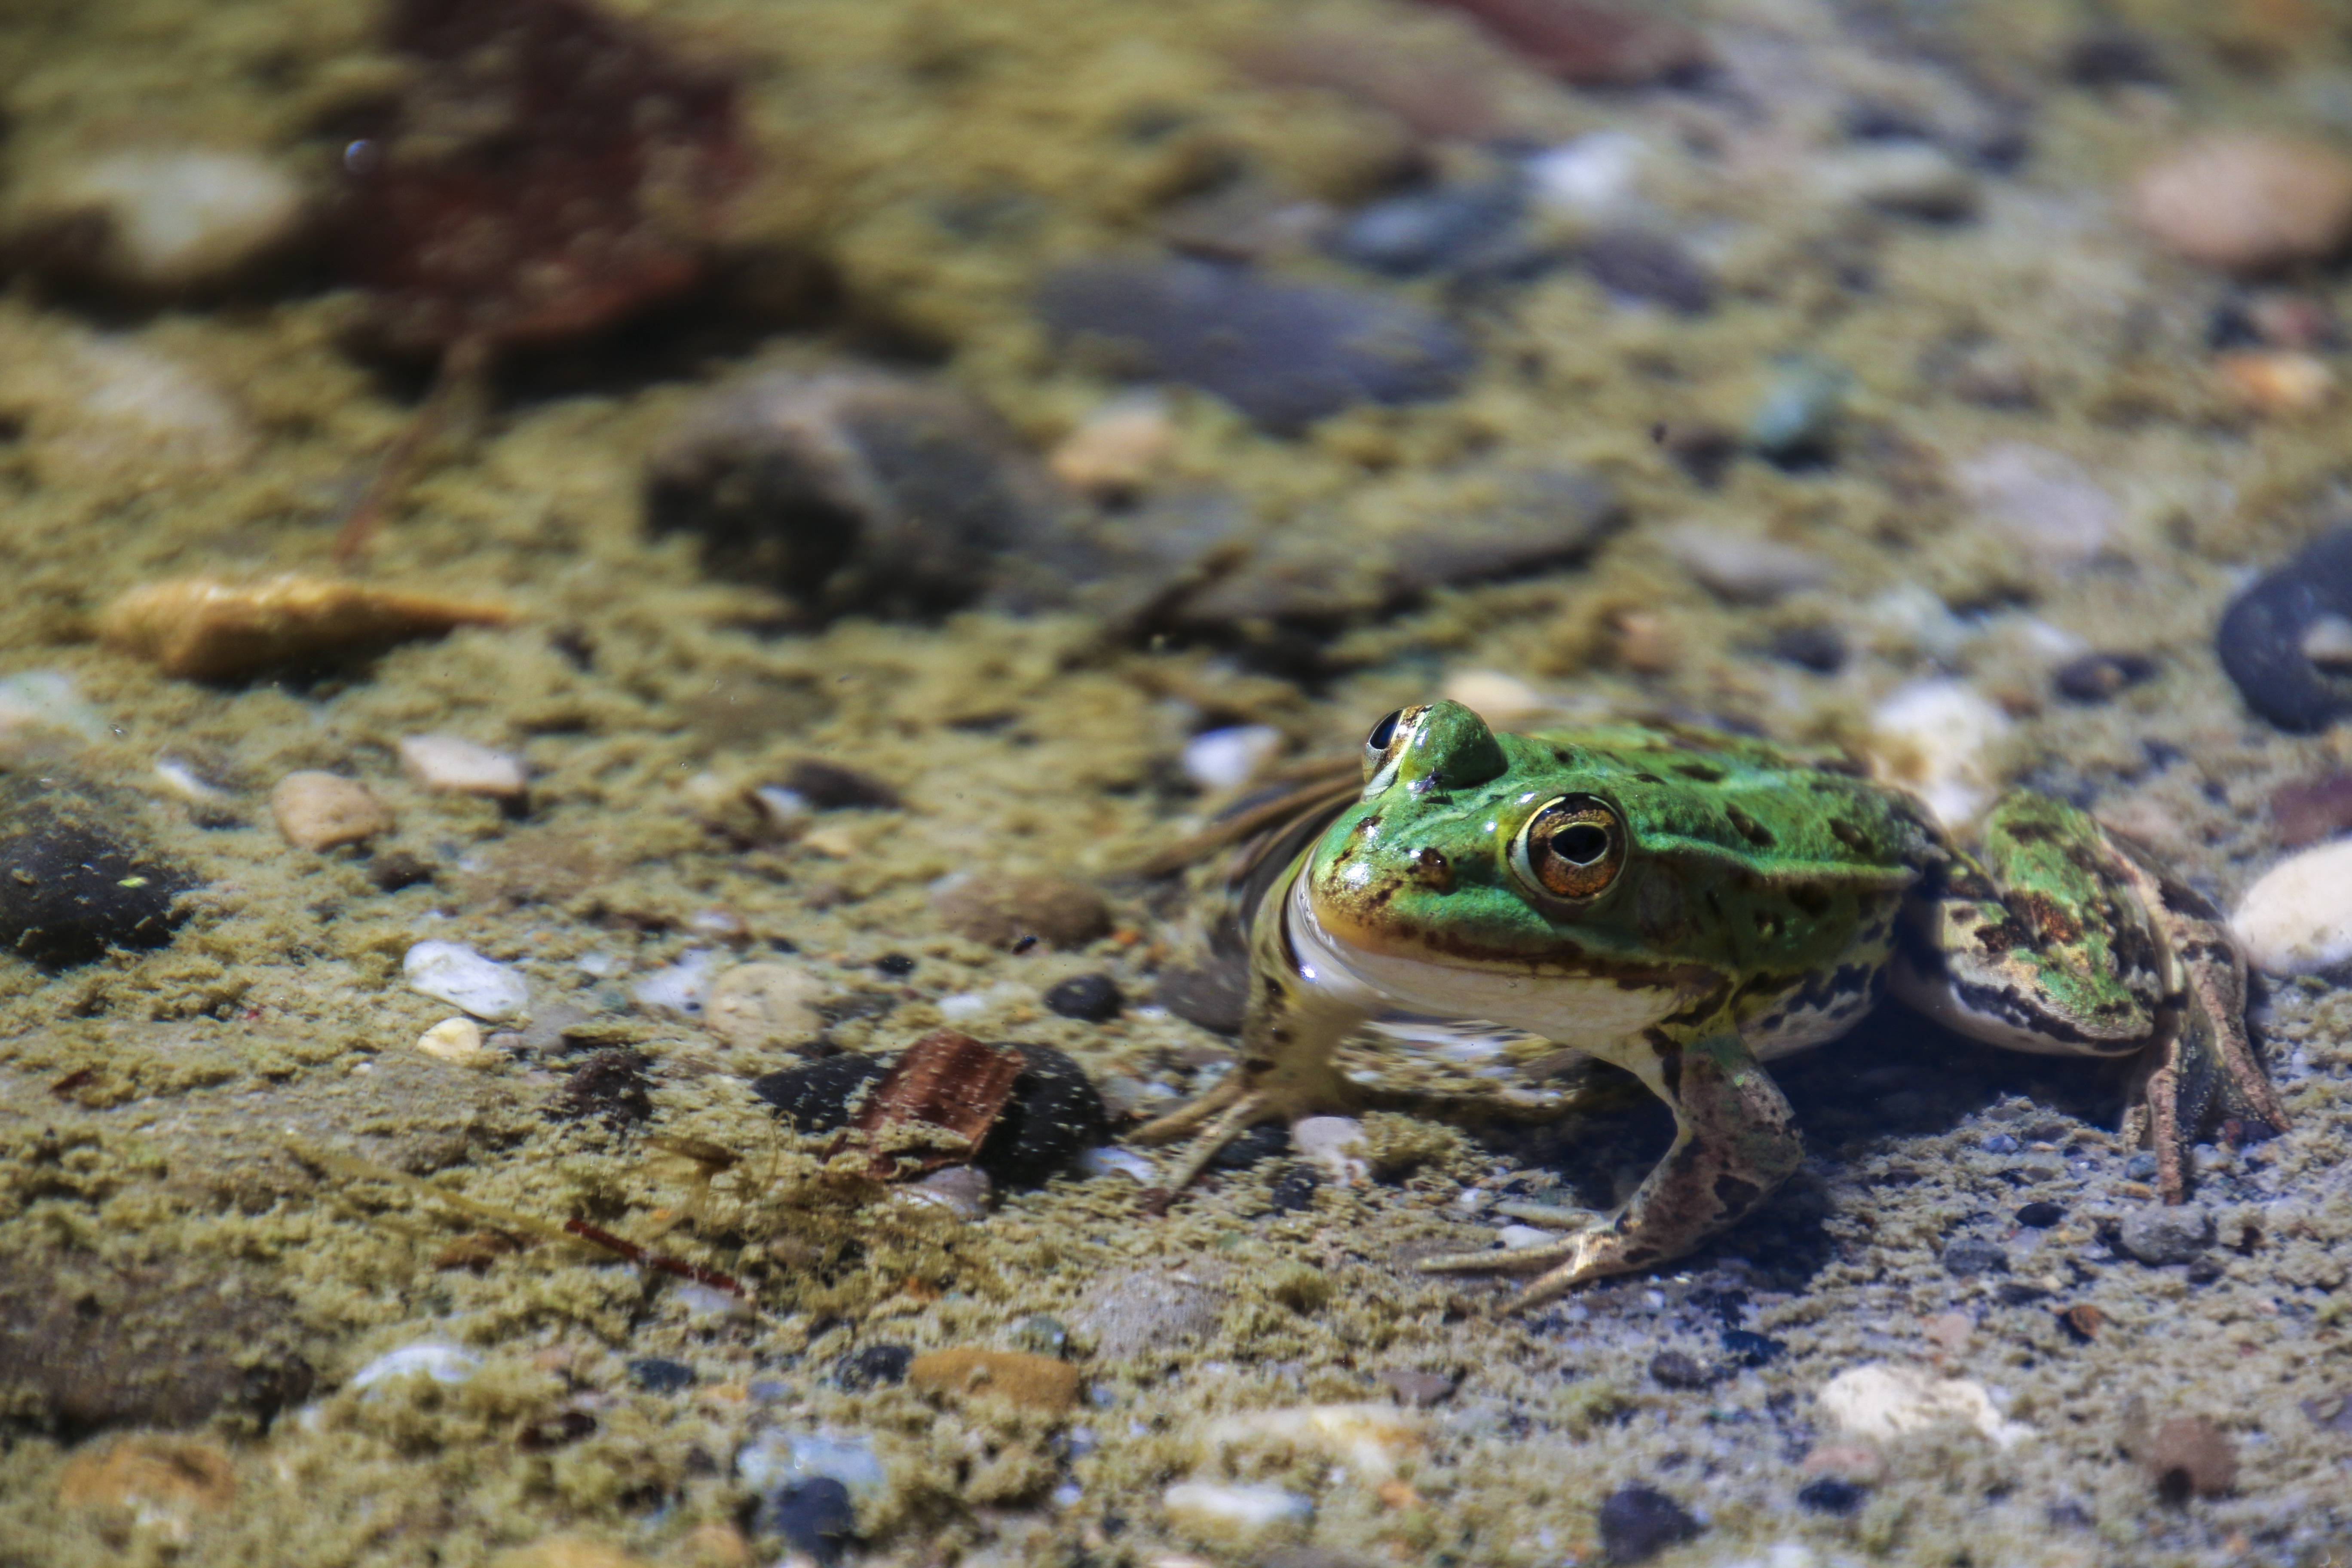
water, nature, animal, summer, wildlife, swim, green, high, biology, frog, toad, amphibian, close, fauna, vertebrate, newt, creature, bach, green frog, frog pond, toads, aquatic animal, water creature, pond with frogs, bullfrog, ranidae, marine biology, salamandridae